U.S. Route 191

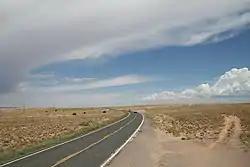
US 191 in Beautiful Valley, Arizona

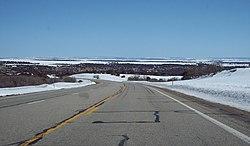
US 191 north of Blanding, Utah

U.S. Route 191 (US 191) is a north–south highway in the Western United States and a spur of parent route U.S. Route 91 that has two segments. The southern segment runs for from Douglas, Arizona on the Mexican border to the southern part of Yellowstone National Park. The northern segment runs for from the northern part of Yellowstone National Park to Loring, Montana, at the Canada–US border. Unnumbered roads within Yellowstone National Park connect the two segments. The highway passes through the states of Arizona, Utah, Wyoming, and Montana.